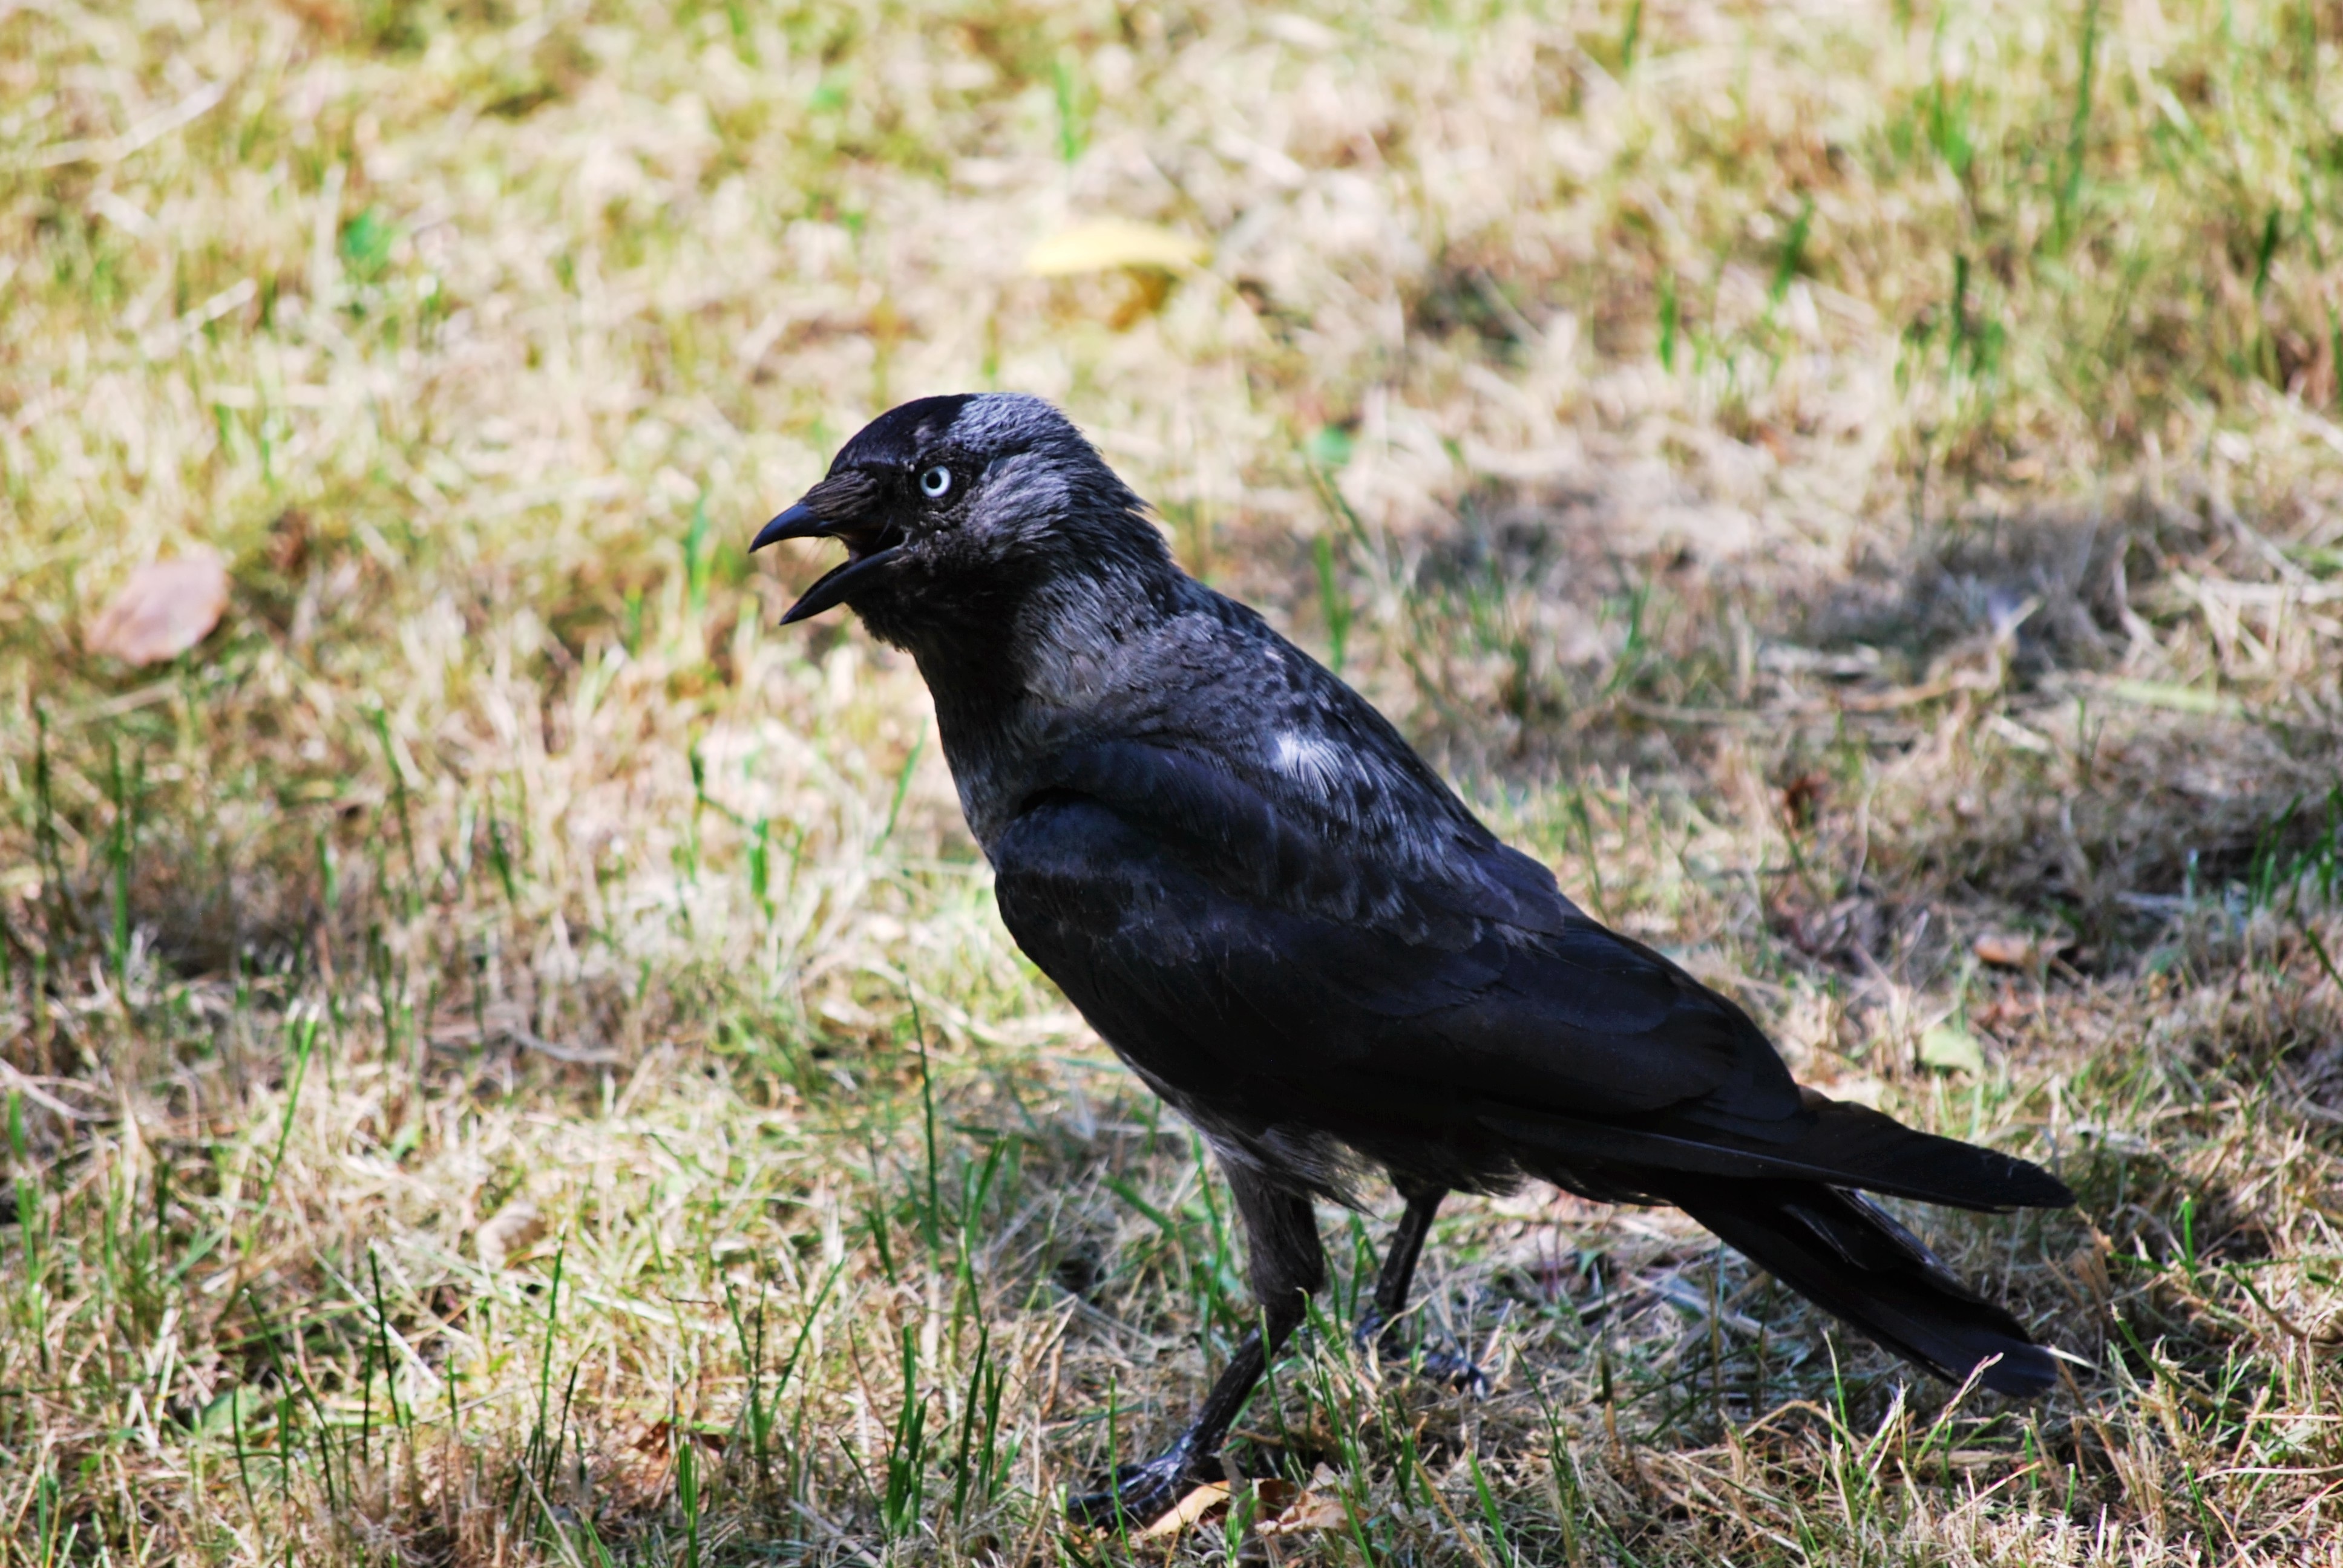
nature, bird, animal, wildlife, beak, black, fauna, crow, rook, vertebrate, raven, blackbird, american crow, perching bird, emberizidae, cinclidae, crow like bird